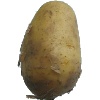
Label: white_potato